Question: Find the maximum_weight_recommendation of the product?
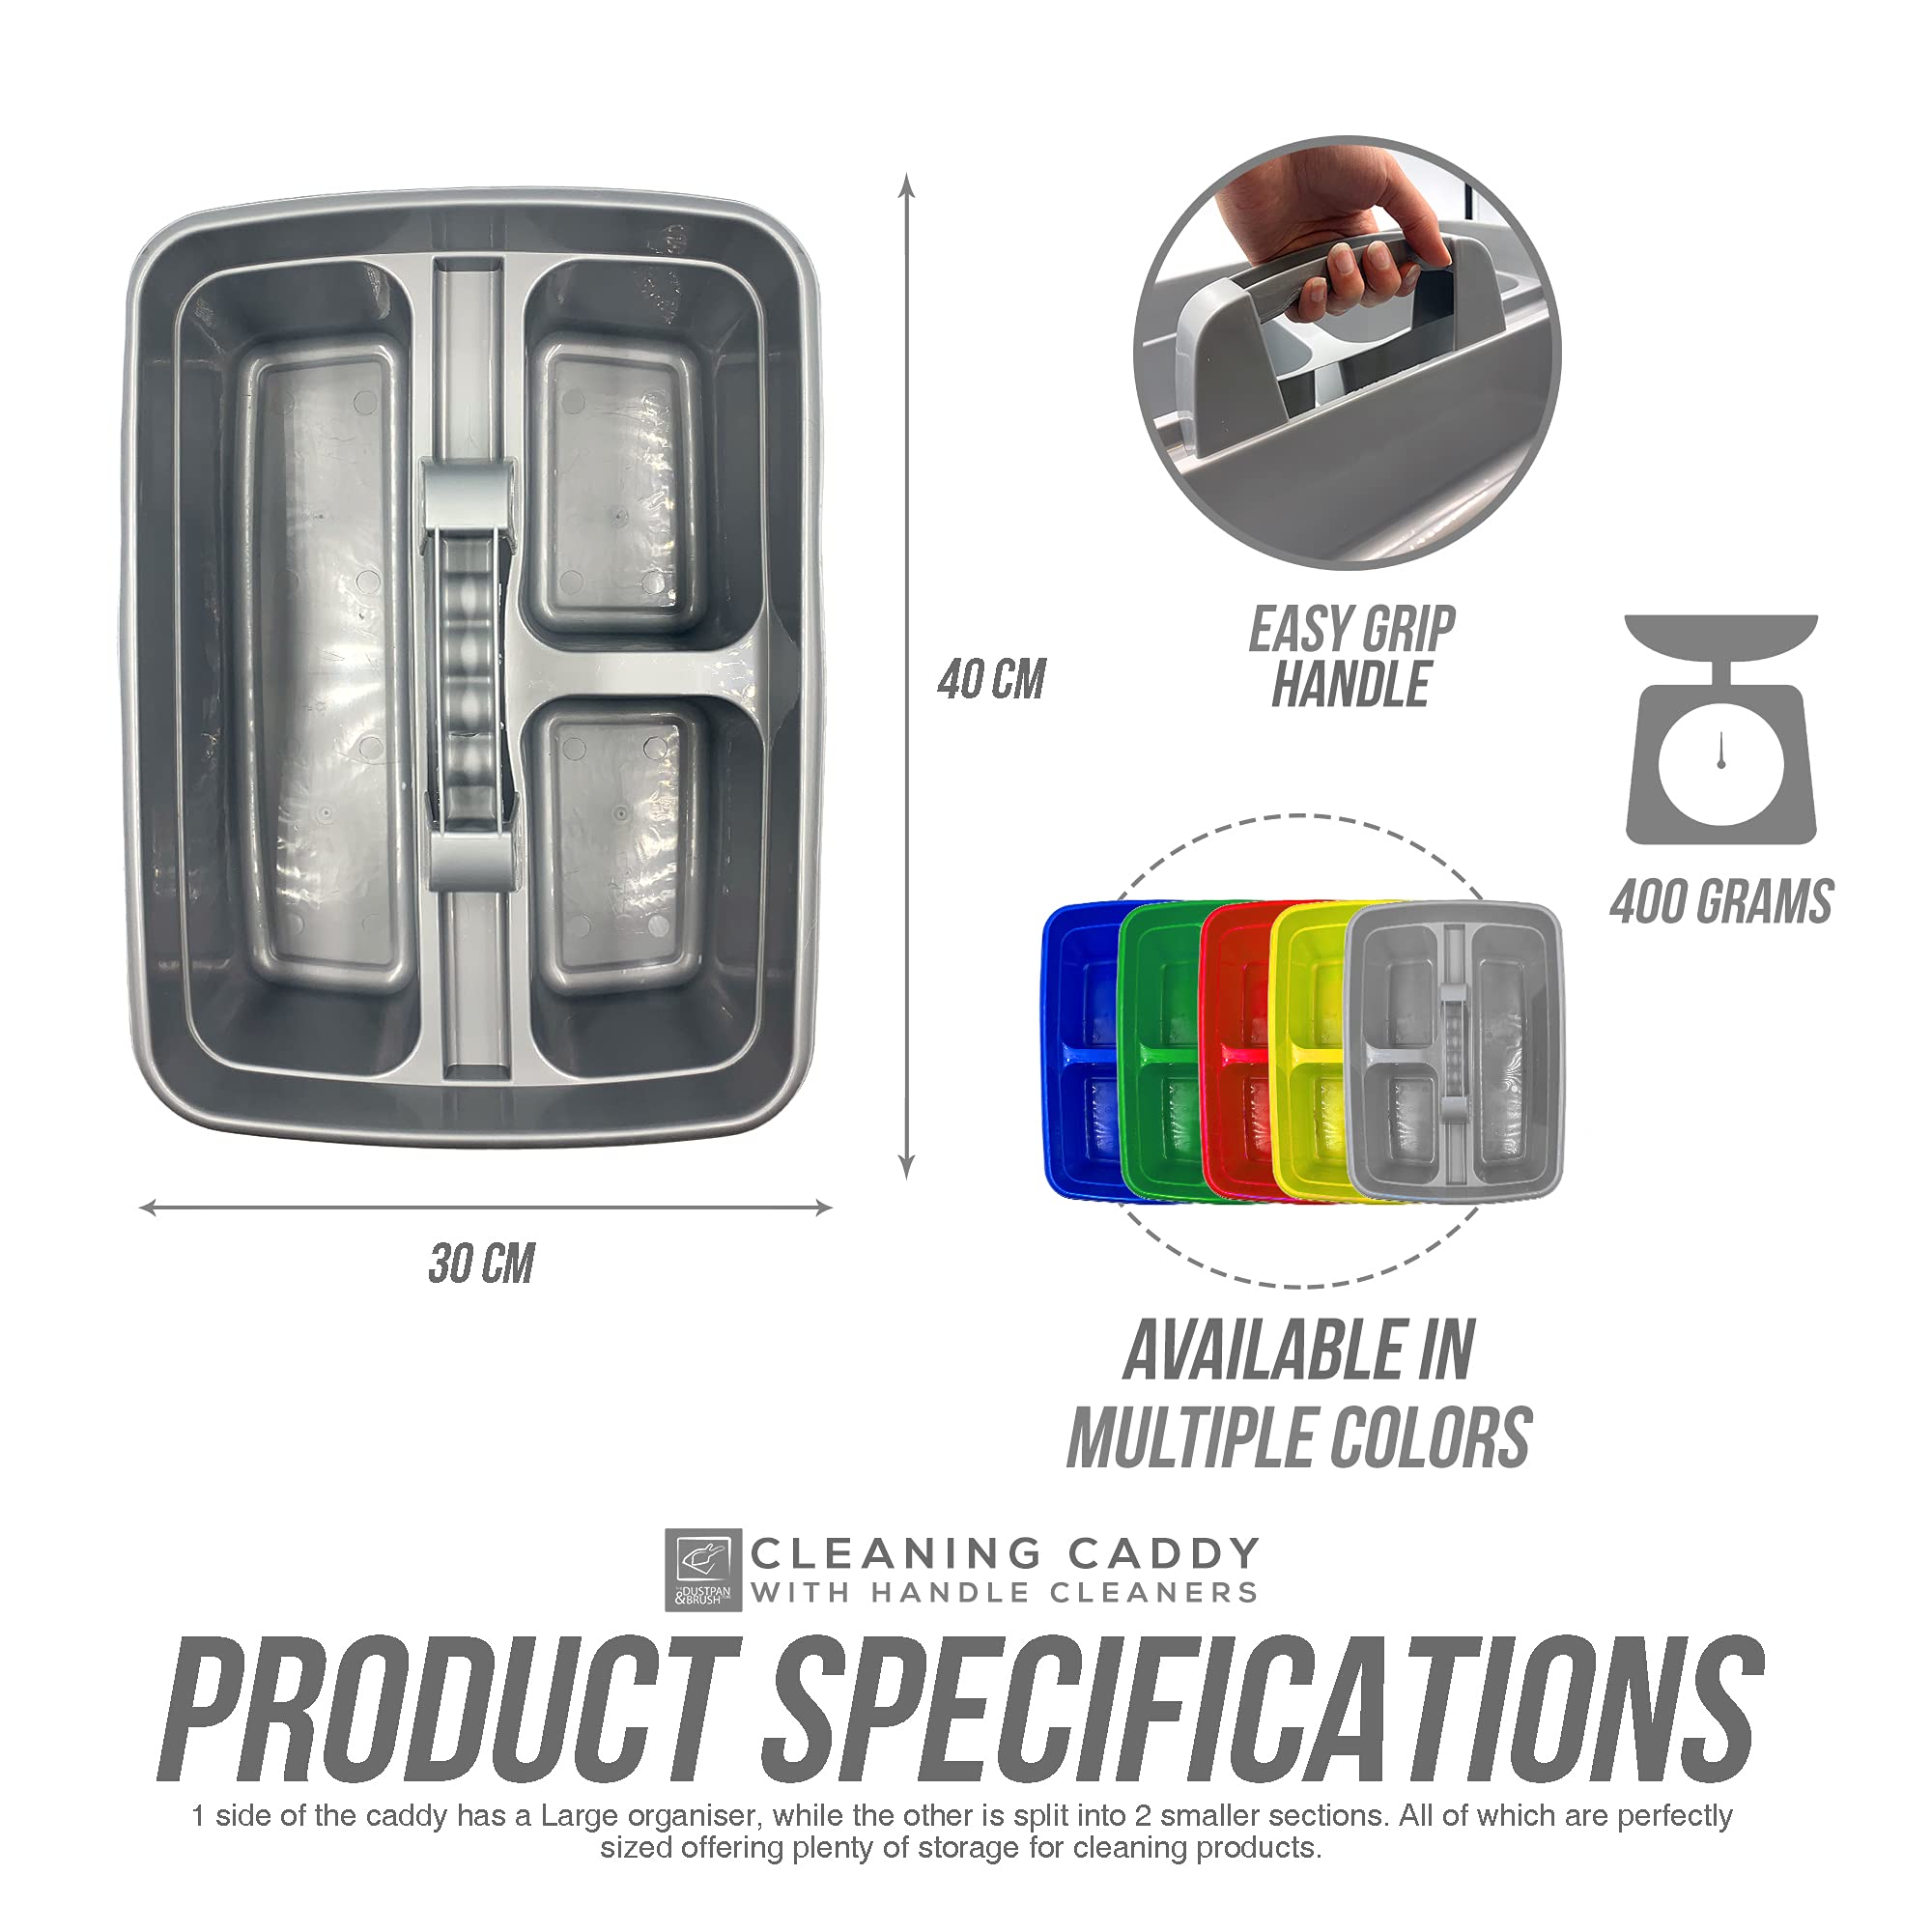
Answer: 400.0 gram